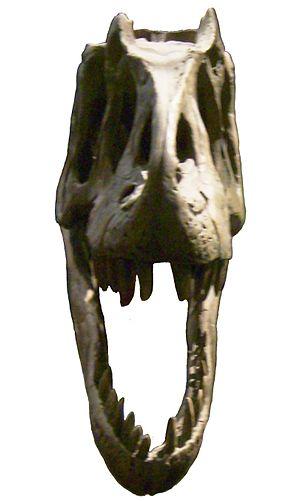
Allosaurus est un genre éteint de dinosaures théropodes ayant vécu il y a 155 à 150 millions d’années environ, au Kimméridgien et au Tithonien dans ce qui est actuellement l’Amérique du Nord et l’Europe. Allosaurus, dont le nom dérive des racines grecques σαῦρος / saûros et ἄλλος / állos, est nommé par le paléontologue américain Othniel Charles Marsh en 1877 sur base de matériel post-crânien fragmentaire. Il compte parmi les premiers dinosaures théropodes découverts et reste un des dinosaures les plus étudiés et les mieux connus. Son nom est également bien connu du public puisqu'il s'agit de l’un des dinosaures les plus représentés dans les films et les documentaires.